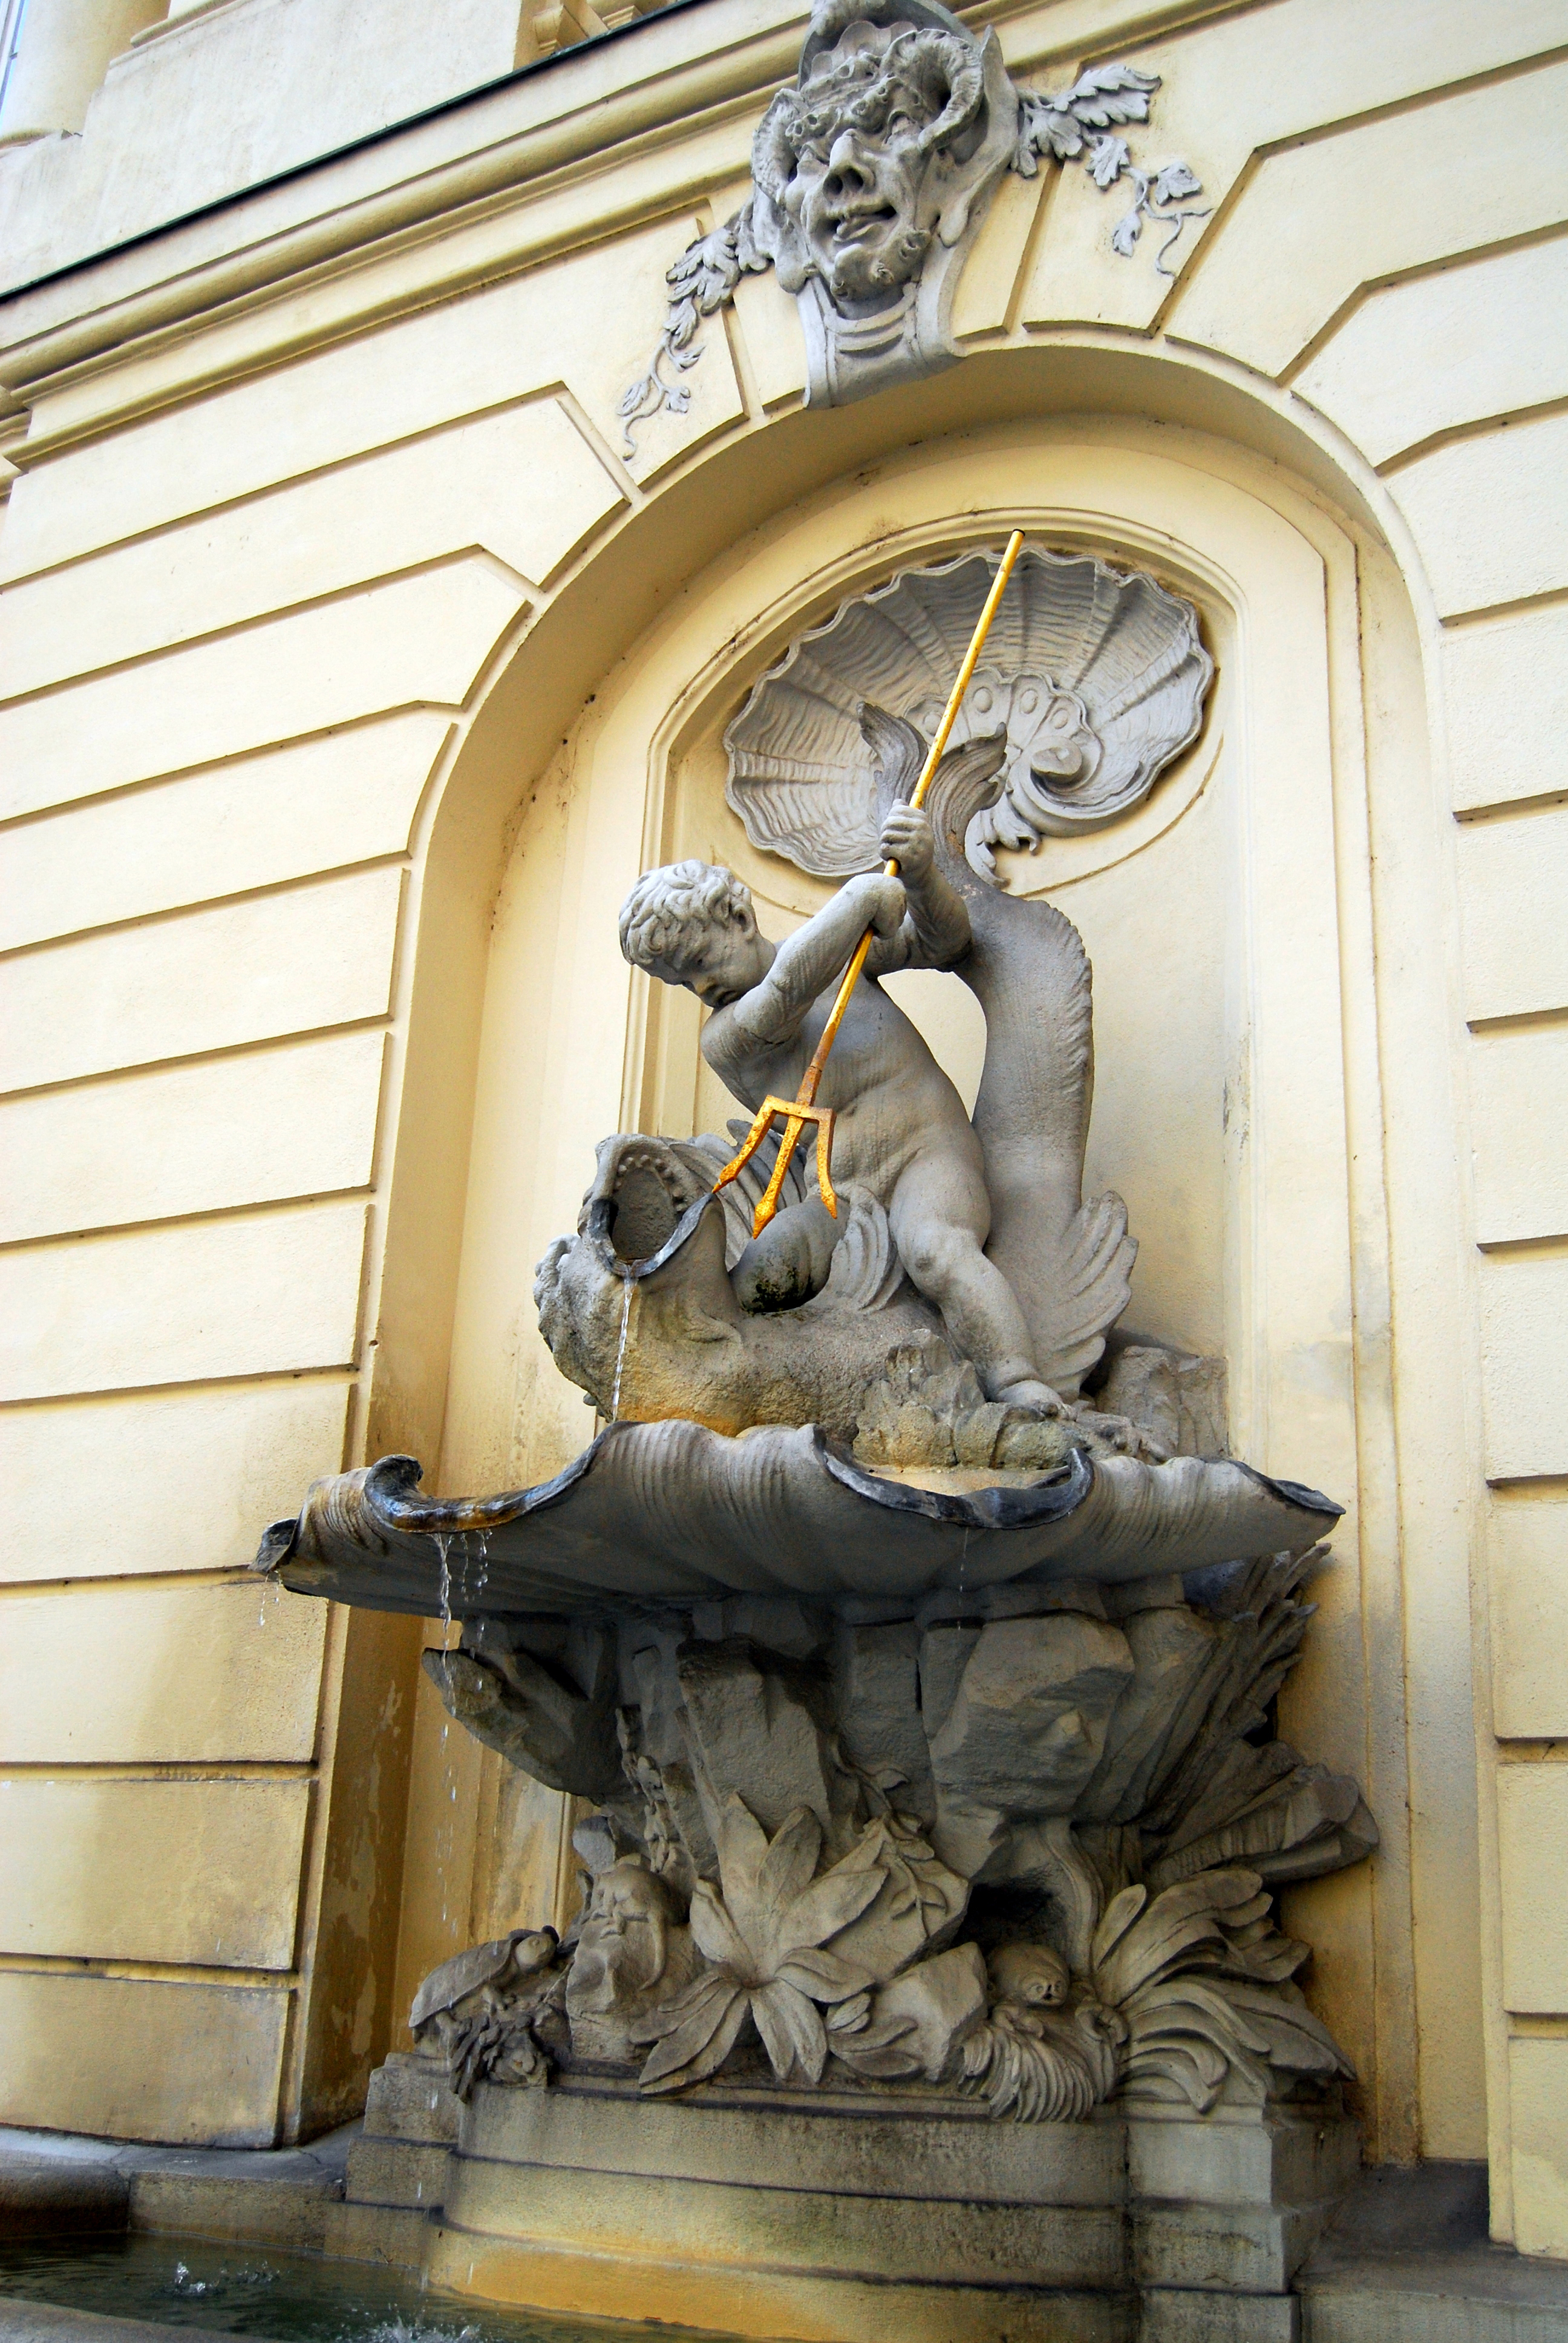
monument, statue, austria, sculpture, creativecommons, art, stock, ccby, 2d, carloszgz, cmstoolsphotoring, freeculturalworks, openlicense, freepictures, viena, fountain, notags, carving, water feature, ancient history